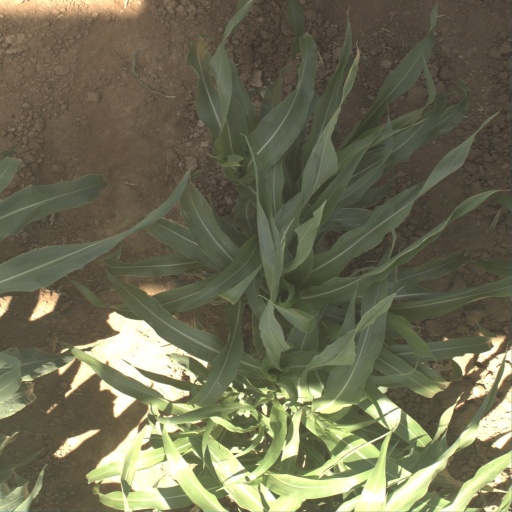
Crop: sorghum